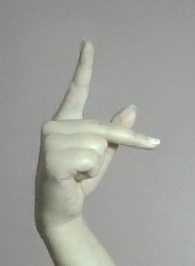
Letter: dha